Gennady Zyuganov

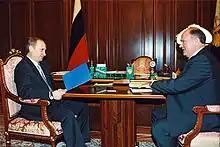
Vladimir Putin and Zyuganov

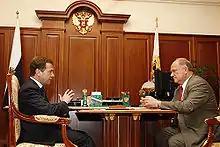
Dmitry Medvedev and Zyuganov

Zyuganov has additionally served as the Chairman of the Union of Communist Parties – Communist Party of the Soviet Union (UCP-CPSU) since 2001, replacing Oleg Shenin.